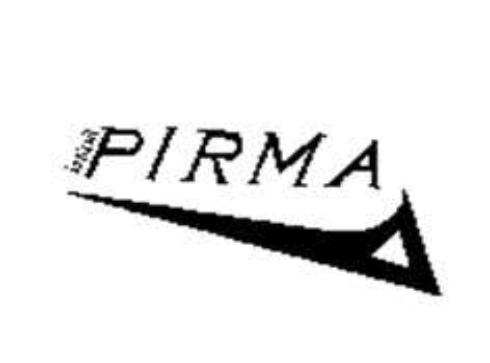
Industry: Clothes